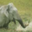
Label: elephant